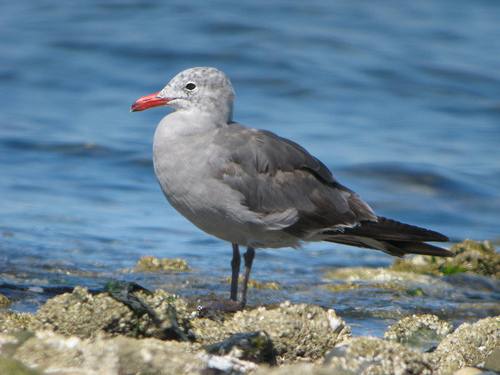
this is a bird with a grey breast and an orange beak.
the bird has a long orange bill that is curved.
this bird has a red bill, gray breast and black wing feathers.
this is a gray and white bird with a orange bill with a white eyering
this mostly gray bird has a red bill with a black tip and a black tail.
this gray bird has a red beak that slightly curves downwards at the tip.
the bird has a curved red bill, small throat and a grey back.
this bird has a medium orange bill with a grey belly and dark grey feathers.
a bird with white breast and belly, and spotted head with reddish bill.
this bird has wings that are grey and has an orange bill
Species: Heermann Gull